Catholic Monarchs of Spain

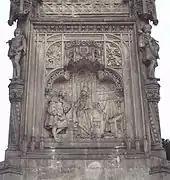
Western side of Monument to Columbus (1881–85). Isabella at the center, Columbus on her left. Plaza de Colón, Madrid

Along with the desire of the Catholic Monarchs to extend their dominion to all the kingdoms of the Iberian Peninsula, their reign was characterised by the religious unification of the peninsula through militant Catholicism. On receiving a petition for authority, Pope Sixtus IV issued a bull in 1478 to establish a Holy Office of the Inquisition in Castile. This was to ensure that Jews and Muslims who converted to Christianity did not revert to their previous faiths. The papal bull gave the sovereigns full powers to name inquisitors, but the papacy retained the right to formally appoint the royal nominees. The Inquisition did not have jurisdiction over Jews and Muslims who did not convert. Since the kingdom of Aragon had existed since 1248, the Spanish Inquisition was the only common institution for the two kingdoms. Pope Innocent VIII confirmed Dominican Tomás de Torquemada, a confessor of Isabella, as Grand Inquisitor of Spain, following in the tradition in Aragon of Dominican inquisitors. Torquemada pursued aggressive policies toward converted Jews ("conversos") and "moriscos". The pope also granted the Catholic Monarchs the right of patronage over the ecclesiastical establishment in Granada and the Canary Islands, which meant the control of the state in religious affairs.